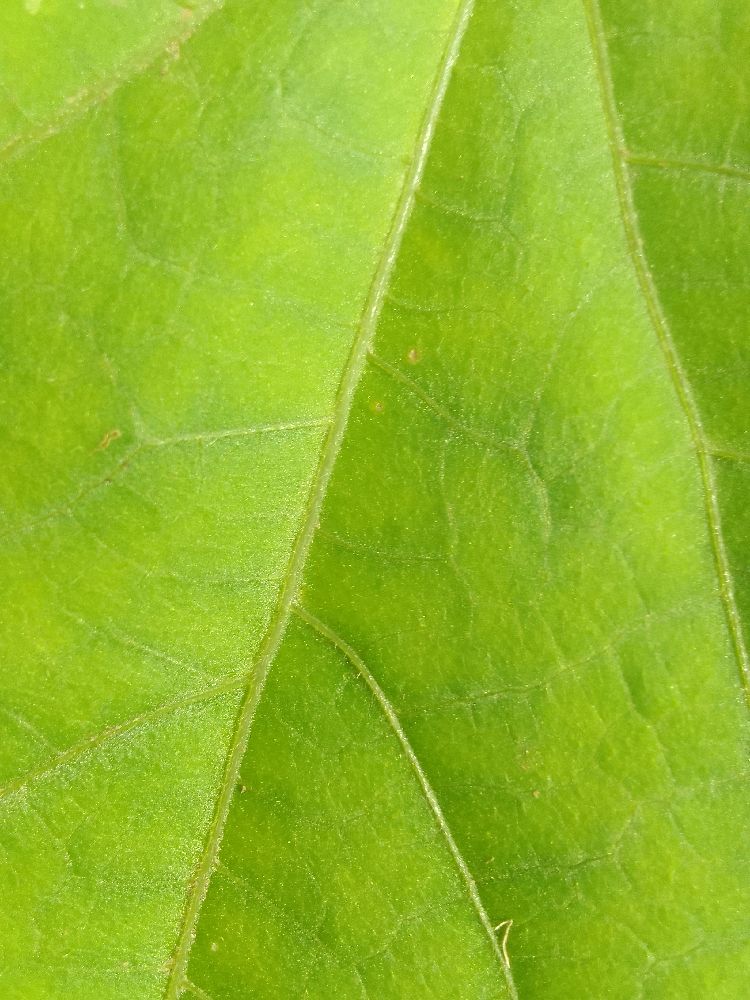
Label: healthy